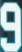
Number: 9